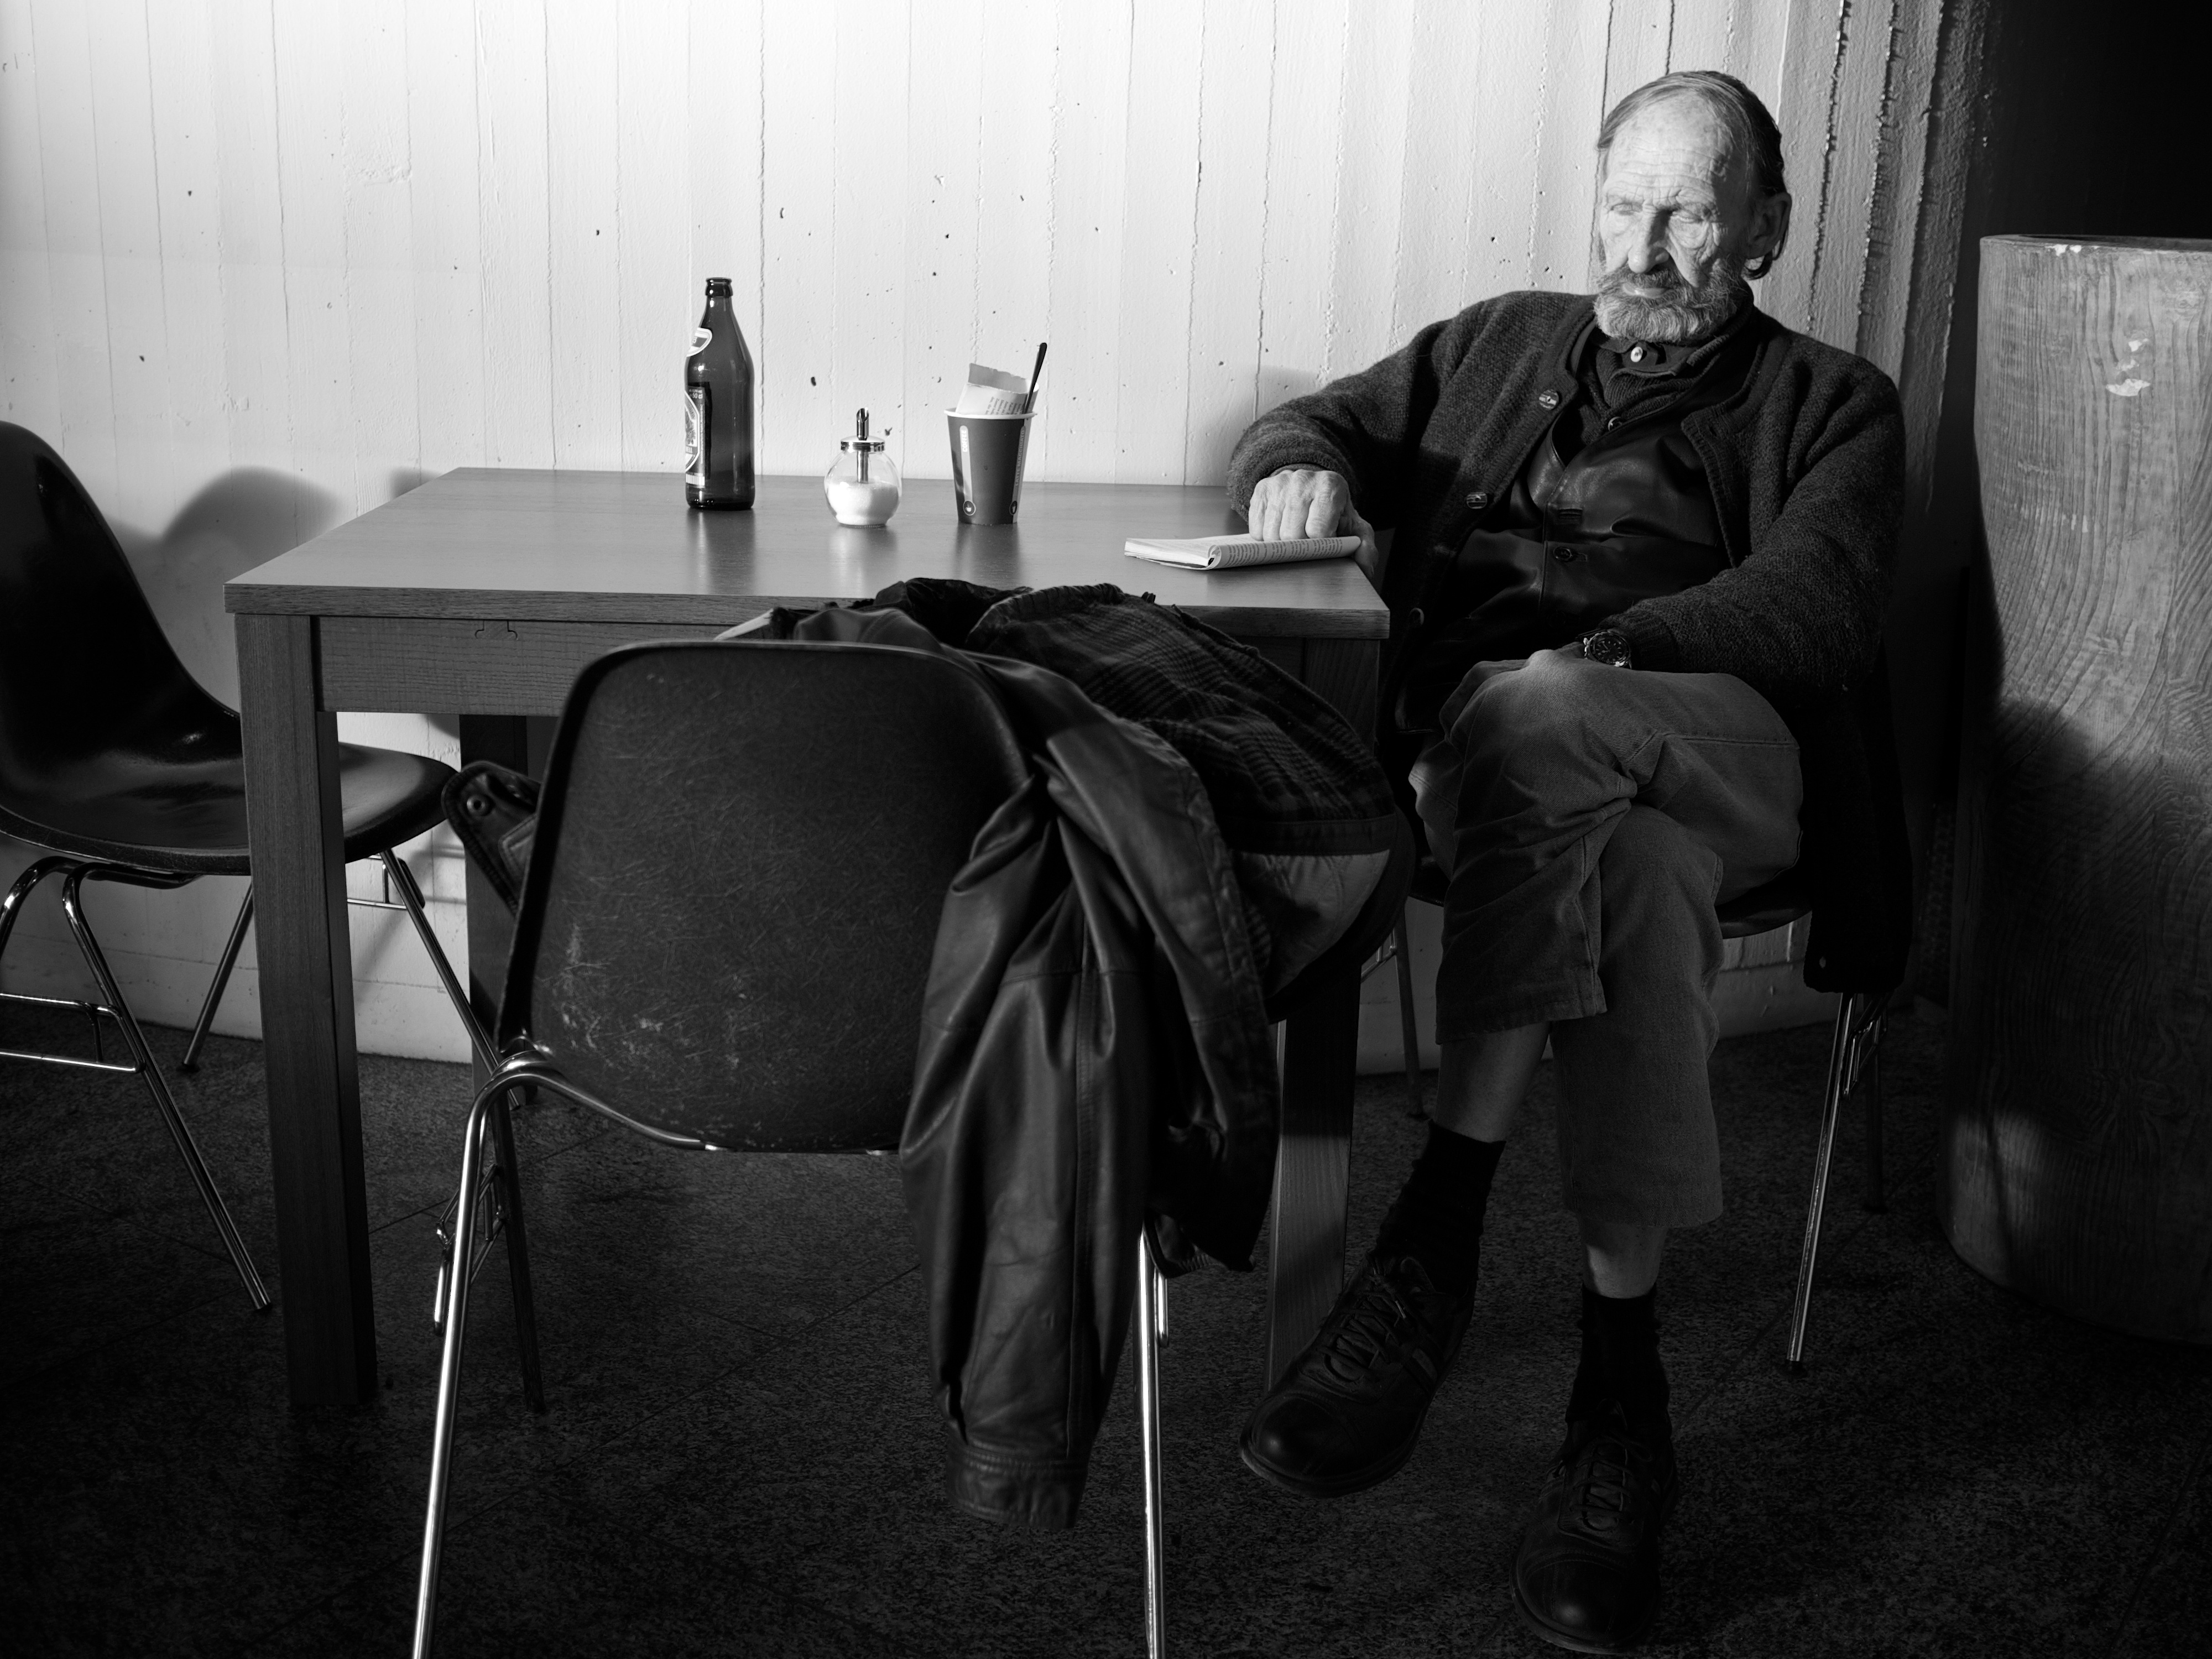
black and white, white, street, photography, chair, ebook, sitting, training, darkness, black, furniture, monochrome, streetphotography, flickr, thomas, video, olympus, photograph, omd, image, fuji, shape, leica, monochrom, leuthard, hcb, thomasleuthard, monochrome photography, film noir, human positions